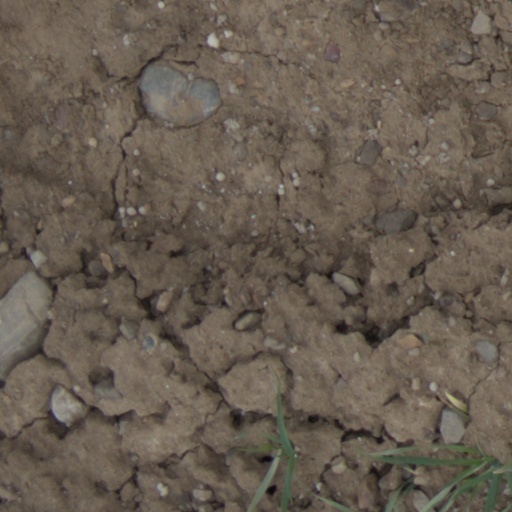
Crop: wheat